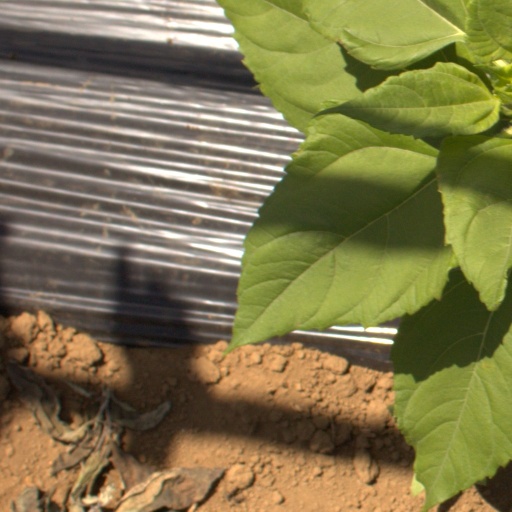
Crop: Jerusalem artichoke